120th Fighter Squadron

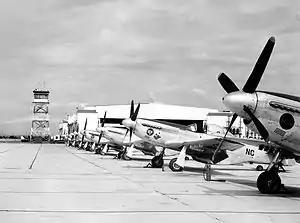
120th Fighter Squadron P-51 Mustangs, 1946

On 27 June 1923 the 120th Aero Observation Squadron, 45th Division, Aviation was mustered into service as part of the Colorado Army National Guard. Initially composed of eight officers and 50 enlisted members, the unit flew Curtiss JN-4Es (better known as Jennies) – an aircraft which proved to be unsuitable for flying at Denver elevations. One year later, the 120th began flying out of Lowry Field. The brand new airfield was named in honor of 2nd Lt. Francis B. Lowry who was shot down and killed near Crepion, France in 1918 while on a photographic mission.